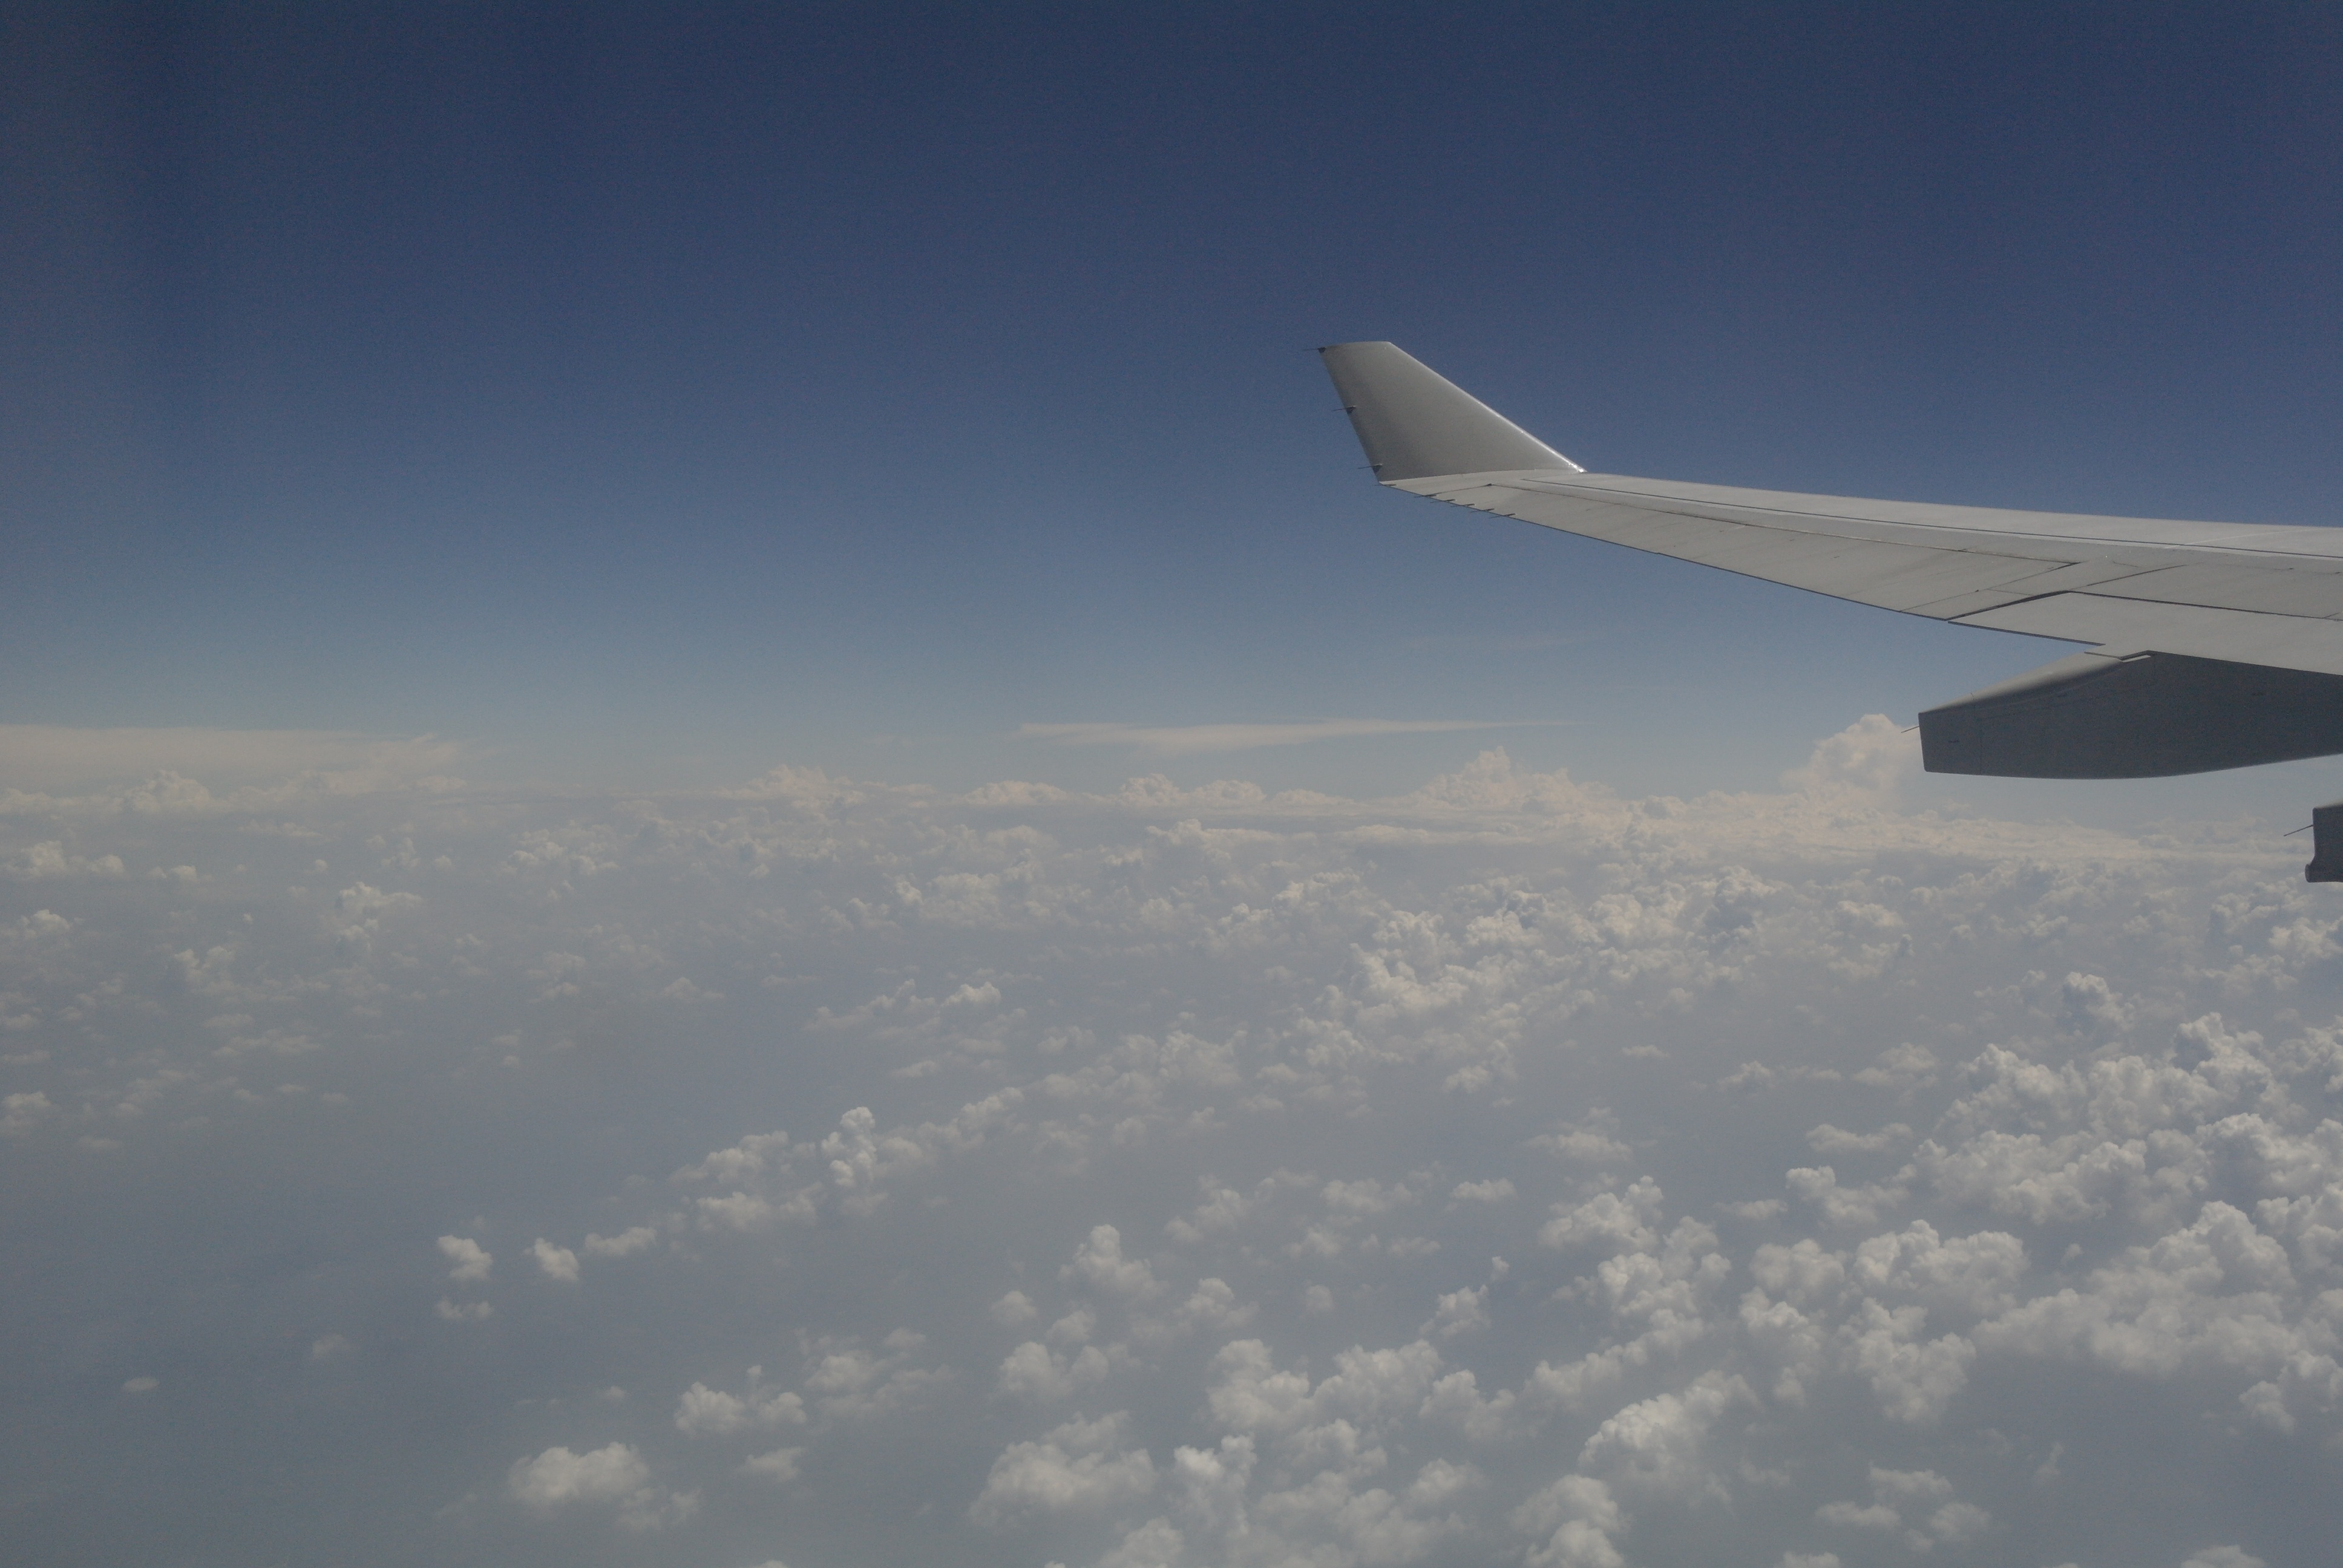
wing, cloud, sky, atmosphere, airplane, aircraft, vehicle, airline, aviation, flight, airliner, takeoff, jet aircraft, the expanse, air travel, atmosphere of earth